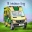
Label: ambulance